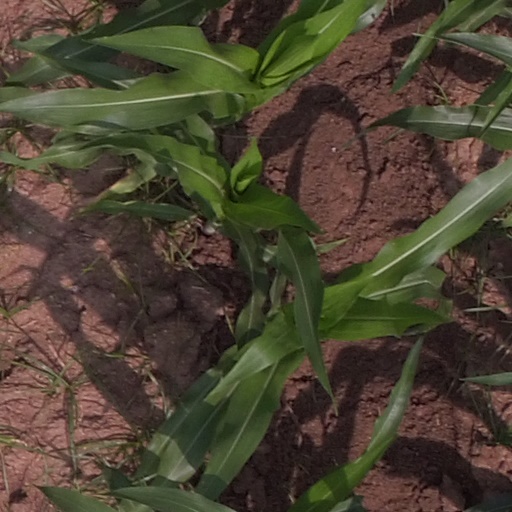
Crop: maize; corn